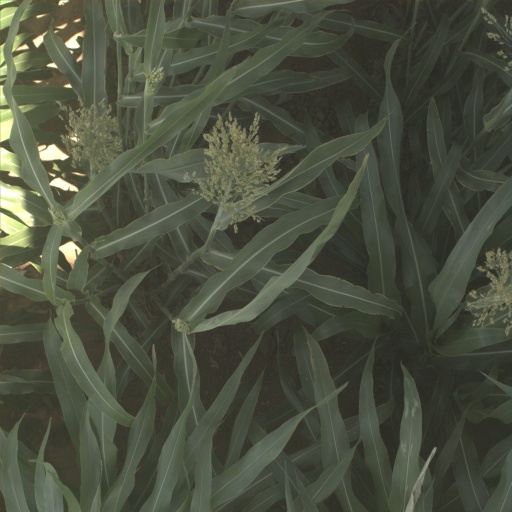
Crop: sorghum